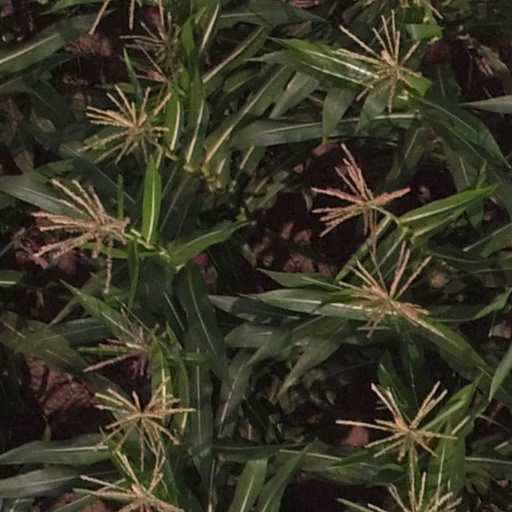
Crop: maize; corn